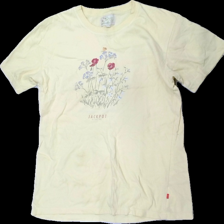
View: front
Type: T-shirt
Category: Ladies
Brand: Jackpot
Colors: Yellow, Blue, Green, Multicolor
Material: 100% cotton
Pattern: Floral print
Cut: Regular
Season: All
Stains: Major
Damage: fläckar
Damage location: middle center
Damage 2 location: bottom left
Damage 3 location: top left
Price range: <50
Recommended usage: Export
Description: gul t-shirt med blommor på, fläckar fram, sned i söm
Comment: sned i söm